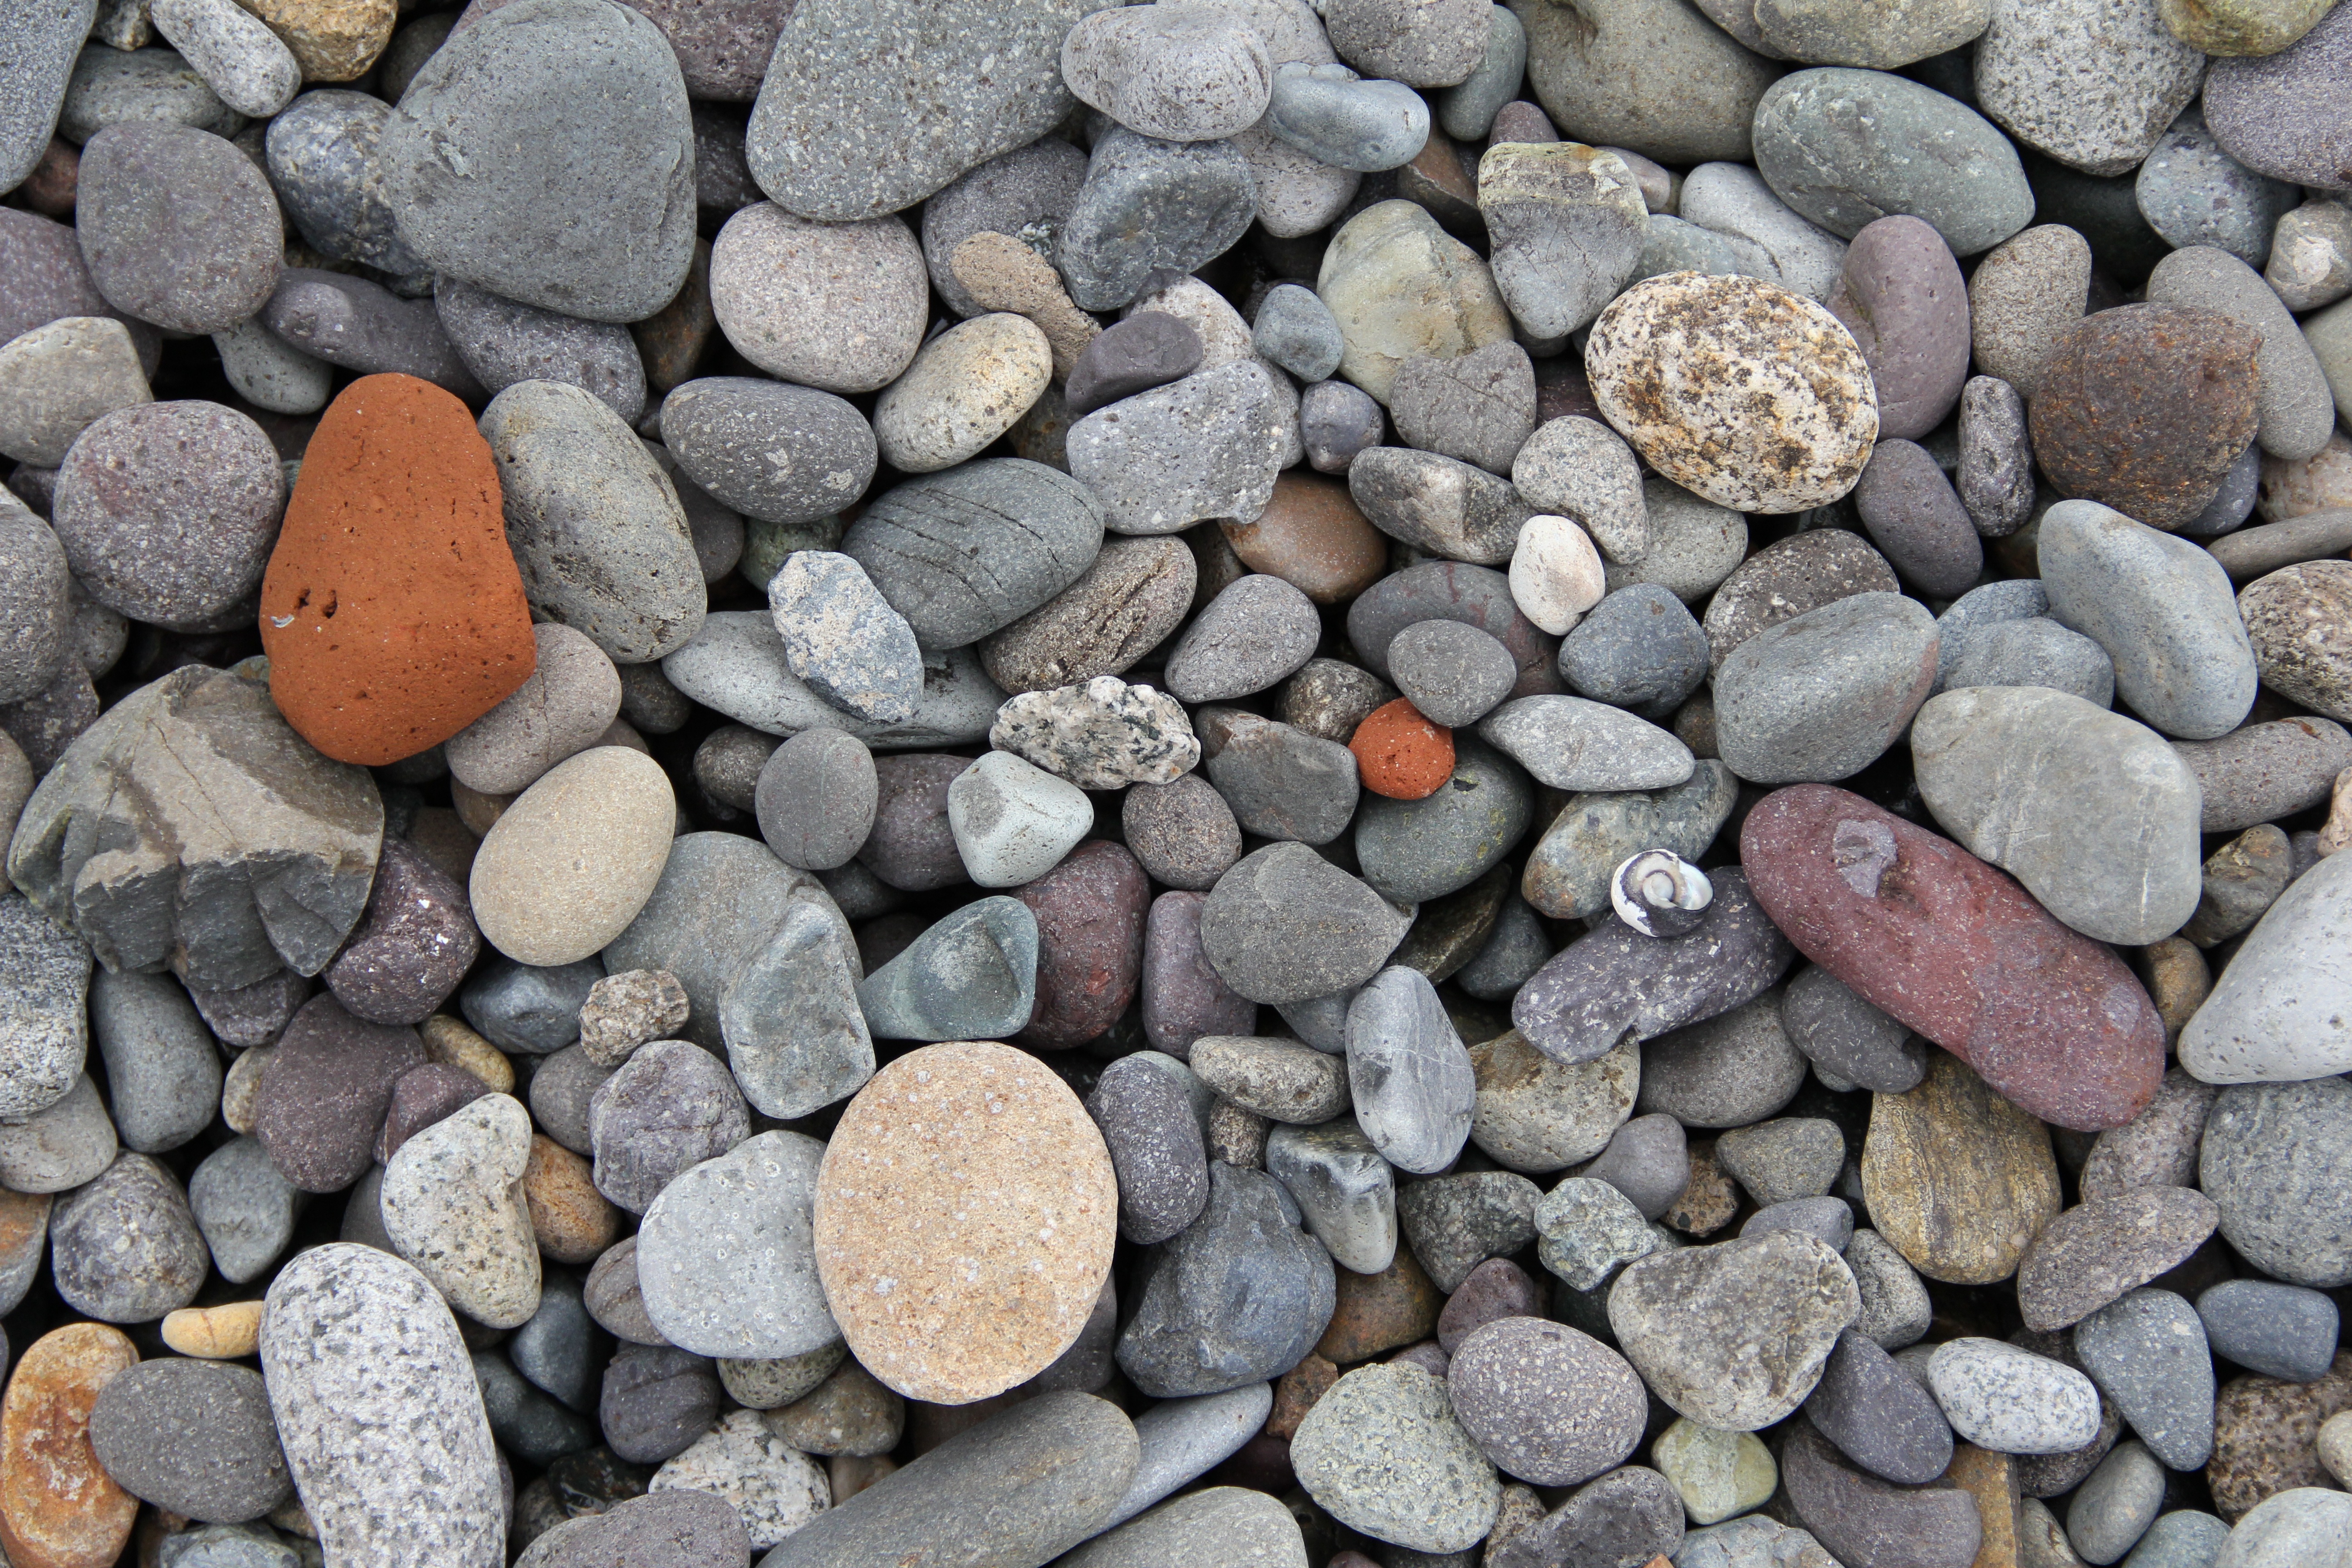
beach, rock, shore, coastline, seaside, pebble, seascape, soil, seashore, material, erosion, weathered, stones, rubble, relaxation, gravel, pebbles, boulder